Christ of Vũng Tàu

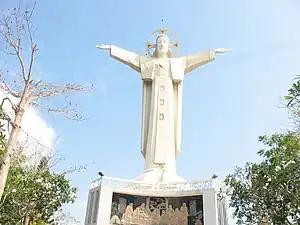
"Christ of Vũng Tàu" is high statue of Jesus extending his long arms on the top of high Nho Mount in Vũng Tàu

Christ the King, of Vũng Tàu is a statue of Jesus, standing on Mount Nhỏ in Vũng Tàu, Bà Rịa–Vũng Tàu province, Đông Nam Bộ, Vietnam. The Vietnamese Catholic Church built the statue in 1974 and it was completed on 2 December 1994.